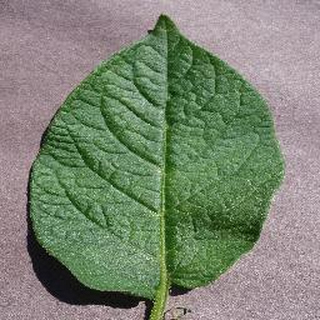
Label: healthy_potato